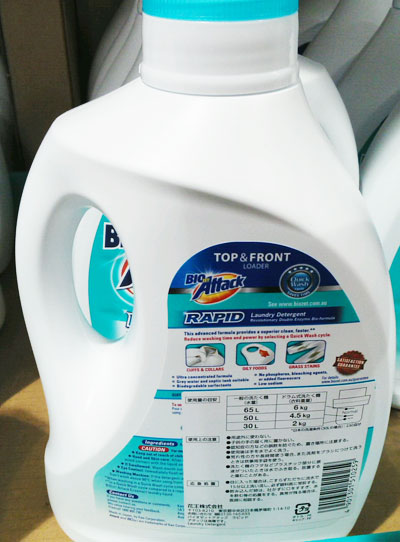
Waste category: plastic